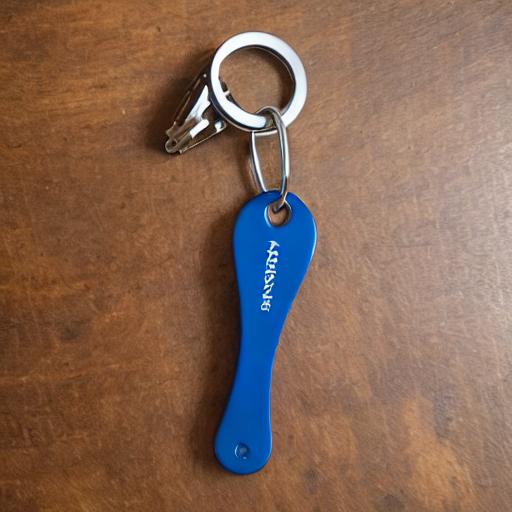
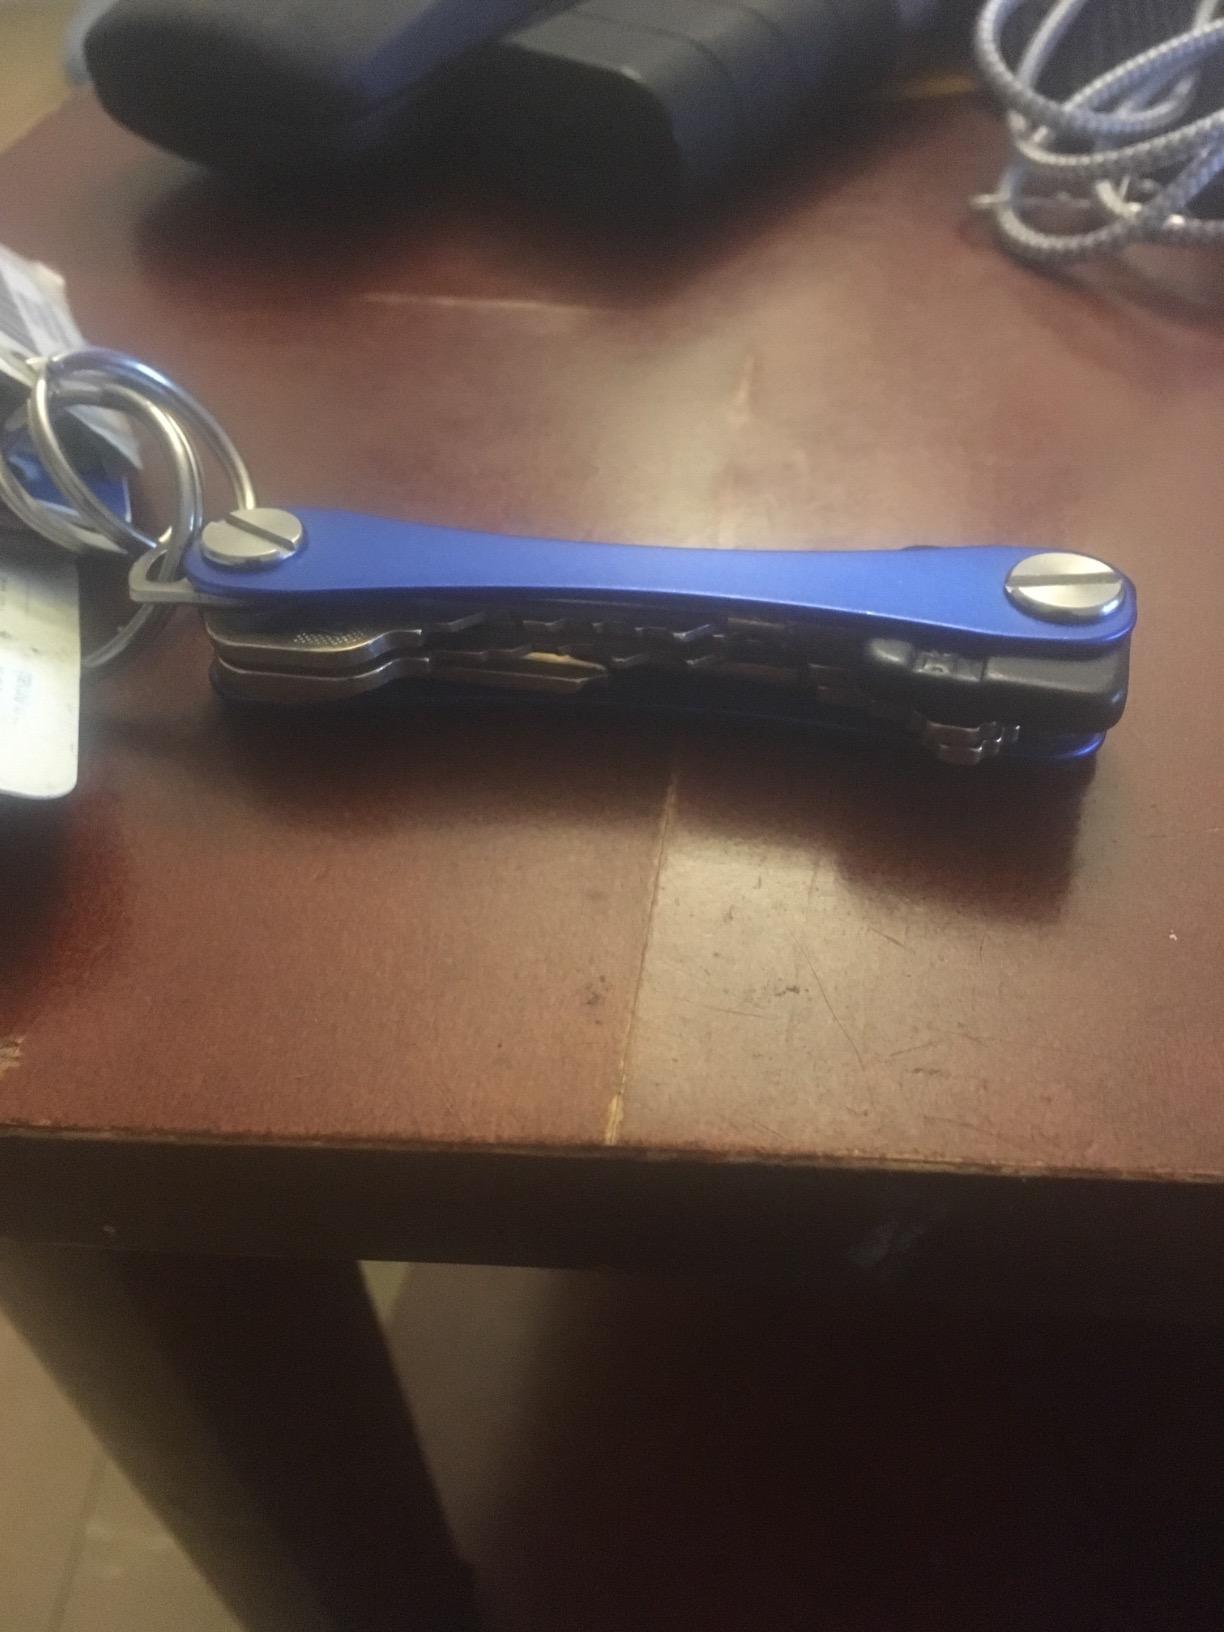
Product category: accessories_keychain
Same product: no